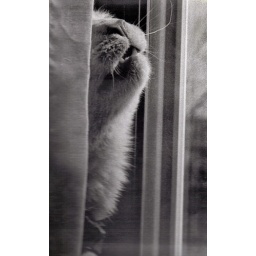
Our cat when we were kids, sunning herself in the window